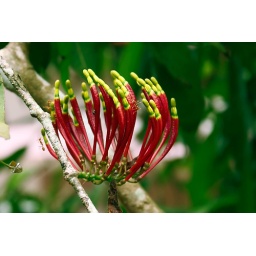
Flowers of a parasite plant growing on a small tree in my garden